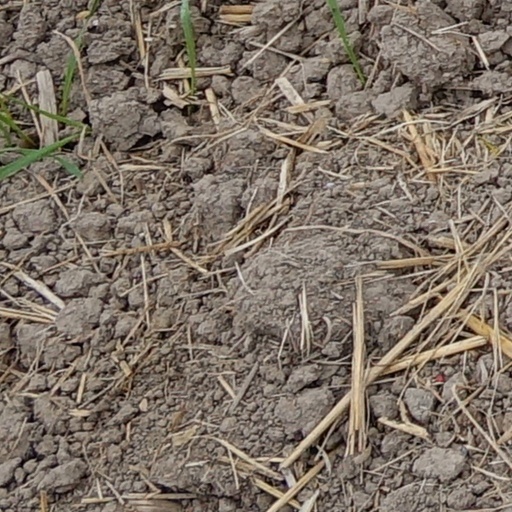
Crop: wheat